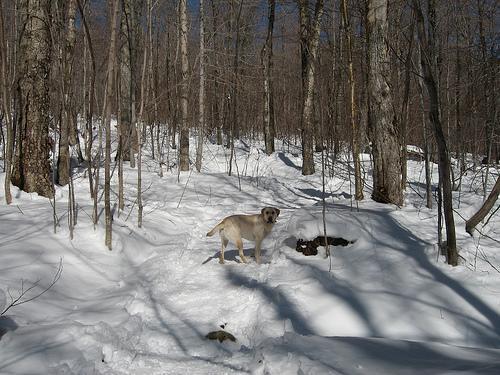
Labrador_retriever